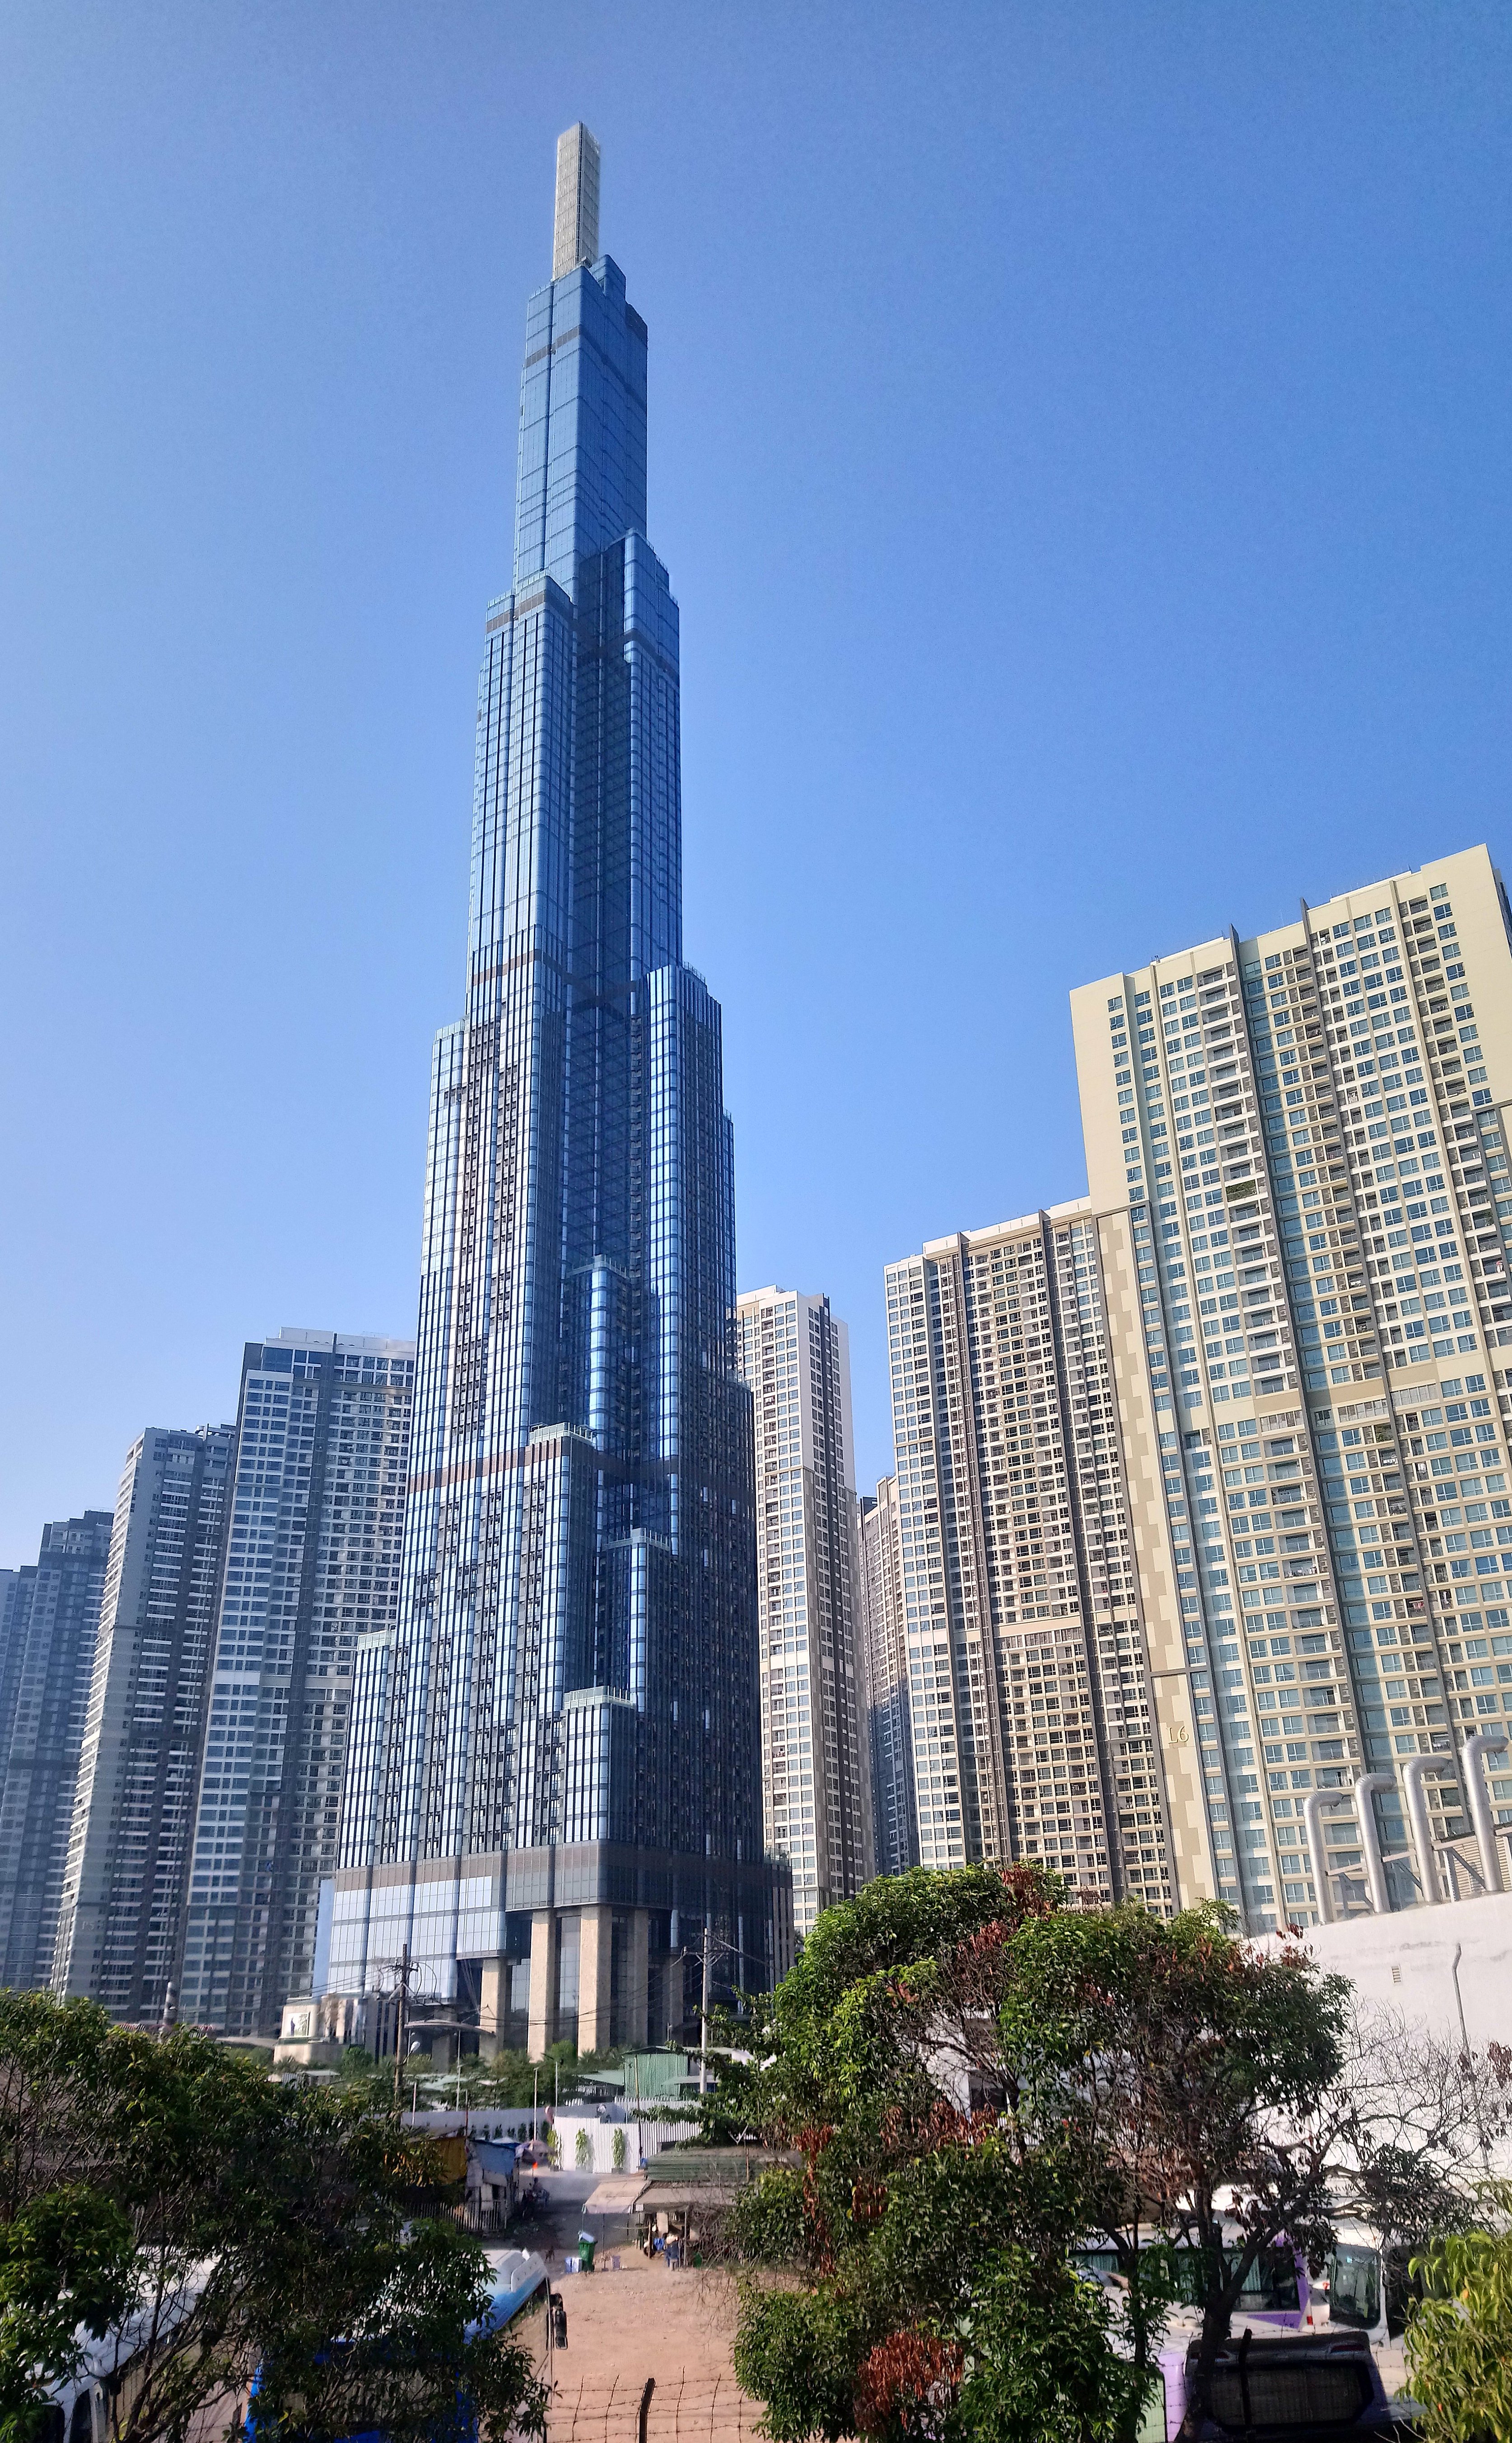
city, skyscraper, metropolitan area, tower block, urban area, daytime, metropolis, tower, building, landmark, human settlement, skyline, cityscape, condominium, commercial building, downtown, architecture, mixed use, corporate headquarters, real estate, sky, headquarters, neighbourhood, facade, urban design, apartment